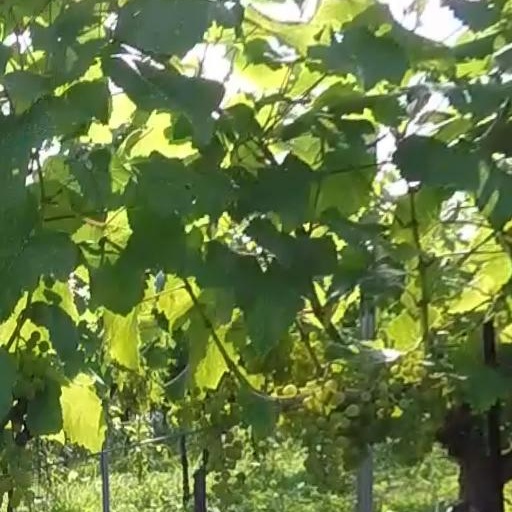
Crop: grape